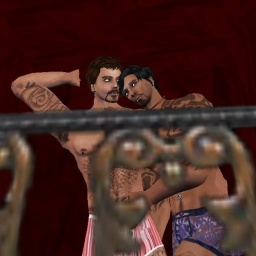
My darling Husband and I, all snuggled up for bed time, in our glass topped crypt